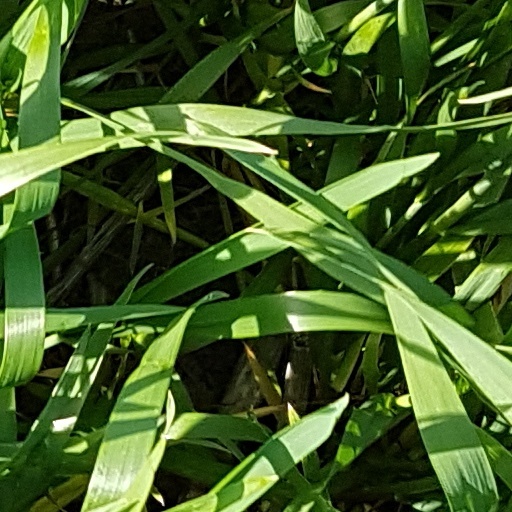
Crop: wheat